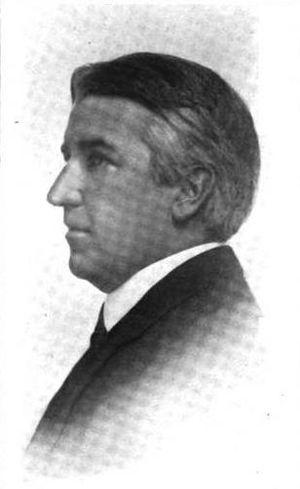
George Cram Cook ou Jig Cook est un dramaturge, producteur et metteur en scène américain. Il est également poète et professeur d'université.